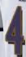
Number: 4